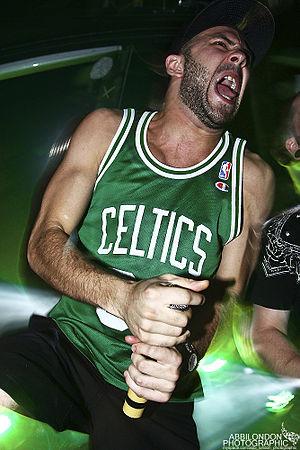
Le deathcore est une fusion musicale mélangeant les caractéristiques du death metal à celles du metalcore et du punk hardcore. Il se définit par les riffs du death metal et l'utilisation des breakdowns du punk hardcore et du metalcore. Le deathcore semblerait s'être initialement popularisé au sud-ouest des États-Unis, plus particulièrement en Arizona et en Californie du Sud.
Despised Icon est un groupe de deathcore canadien, originaire de Montréal, Québec. Formé en 2002, le groupe se composait des deux chanteurs Alexandre Erian, et Steve Marois. Despised Icon est un groupe connu dans la scène musicale underground et considéré être l'un des fondateurs du genre deathcore.